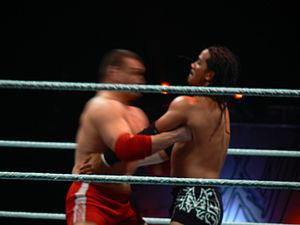
Kozlov donnant des coups de tête à Jey Uso.